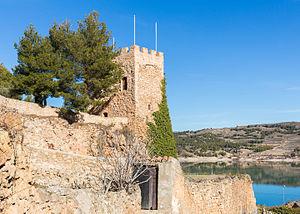
Nuévalos est une commune d’Espagne, dans la province de Saragosse, communauté autonome d'Aragon comarque de Comunidad de Calatayud.